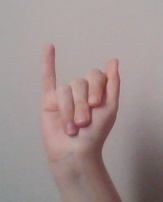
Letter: meem